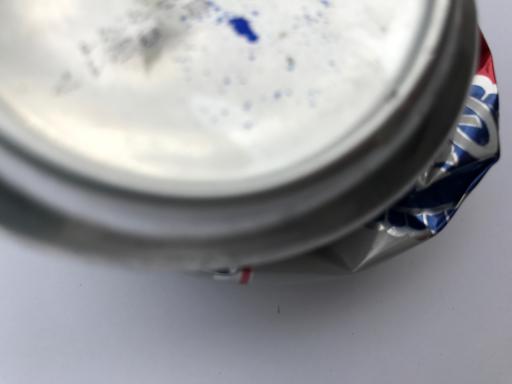
Label: metal